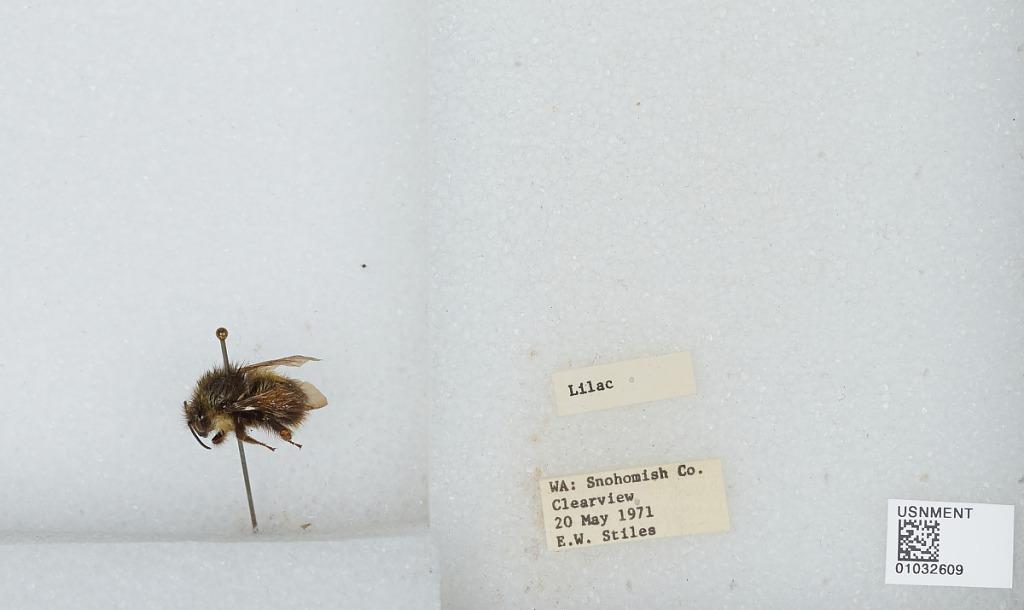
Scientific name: Bombus (Pyrobombus) sitkensis Nylander
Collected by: E. Stiles
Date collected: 1971-5-20
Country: United States
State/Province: Washington
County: Snohomish
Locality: Clearview
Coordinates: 47.8292, -122.145